The Queen's Justice

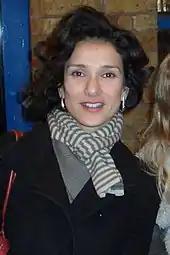
Indira Varma made her final appearance as Ellaria Sand.

"The Queen's Justice" was the final episode for actress Indira Varma, who had played Ellaria Sand since the fourth season. "The Queen's Justice" was also the last episode for recurring cast members Diana Rigg and Rosabell Laurenti Sellers, as Olenna Tyrell and Tyene Sand were killed. The episode featured the return of Mark Gatiss as Tycho Nestoris, who was last seen in season 5's "The Dance of Dragons".